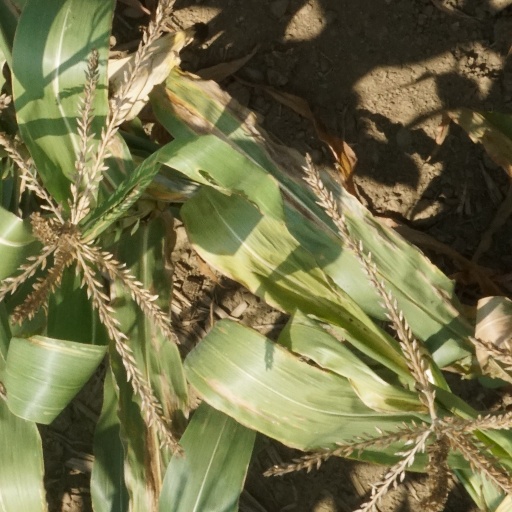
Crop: maize; corn